Leave It to Gerry

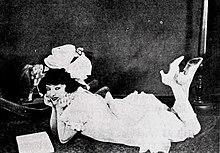
Still with Billie Rhodes

Leave It to Gerry is a 1924 American silent comedy film directed by Arvid E. Gillstrom and starring Billie Rhodes, William Collier Jr., and Claire McDowell.